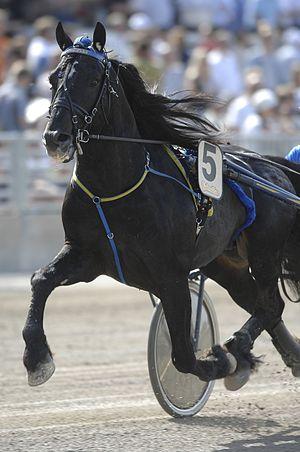
Järvsöfaks est un cheval de race trotteur scandinave, détenteur du record du monde de vitesse des trotteurs à sang froid.
Le trotteur scandinave, est une race de chevaux de course originaire de Norvège et de Suède, issue de croisements entre des souches de chevaux à sang froid d'origine norvégienne et suédoise. C'est un puissant et robuste animal de sang froid.